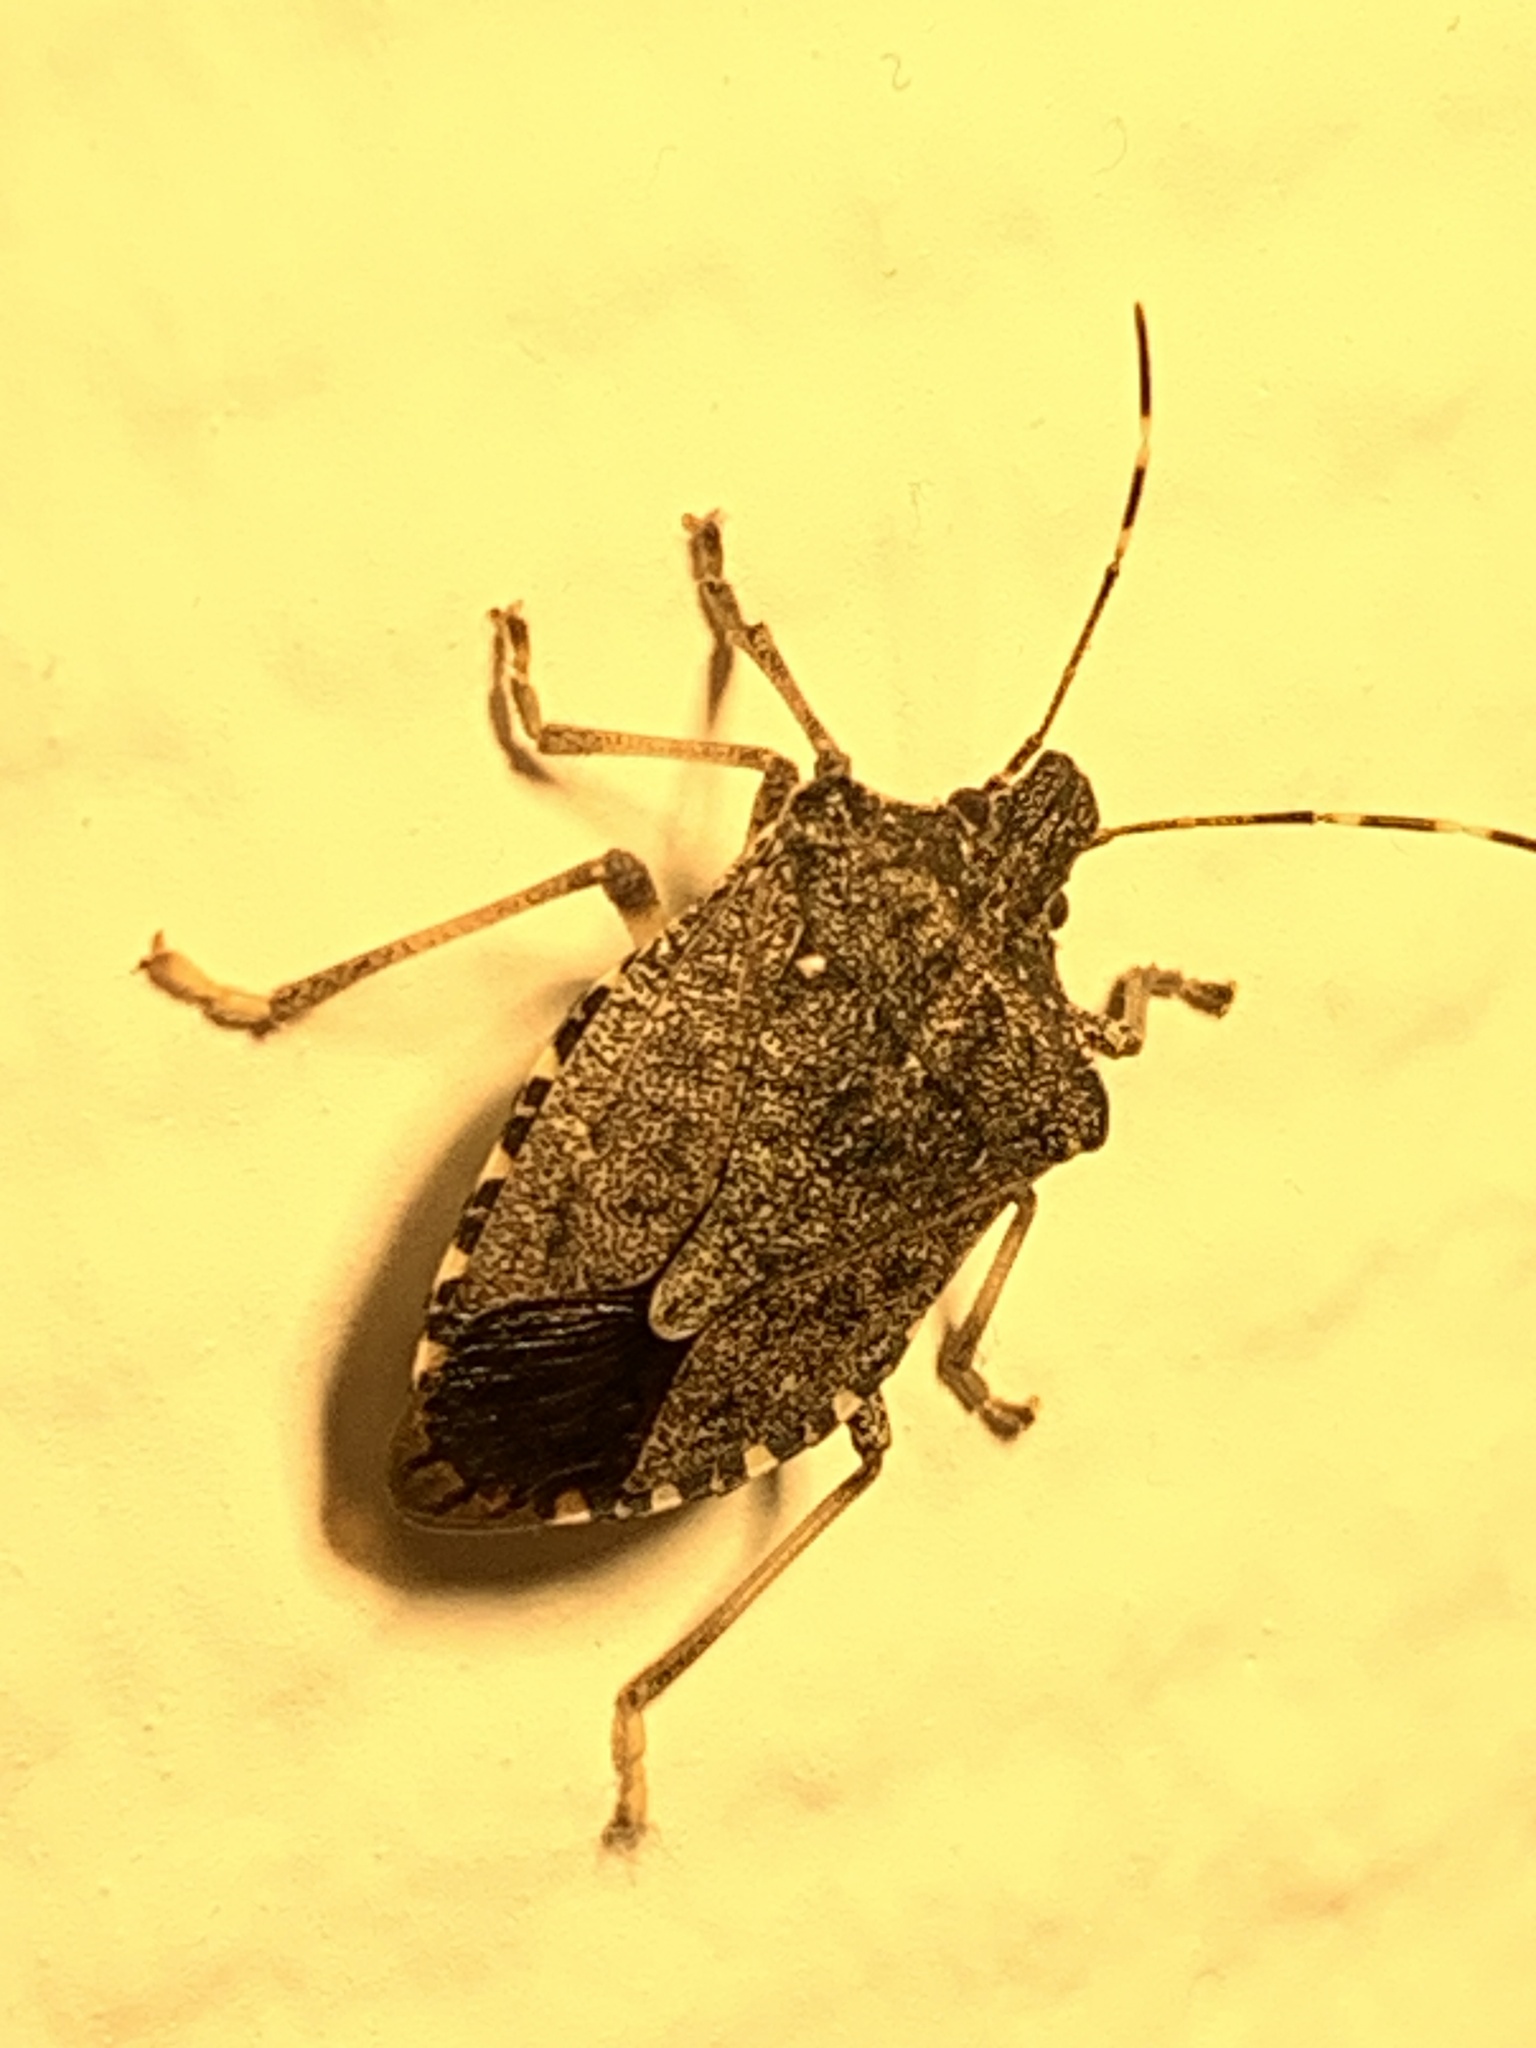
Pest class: stink_bug